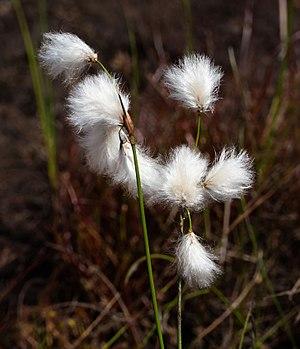
La Linaigrette à feuilles étroites est une plante herbacée vivace de 40 à 60 cm de hauteur de la famille des Cyperaceae.